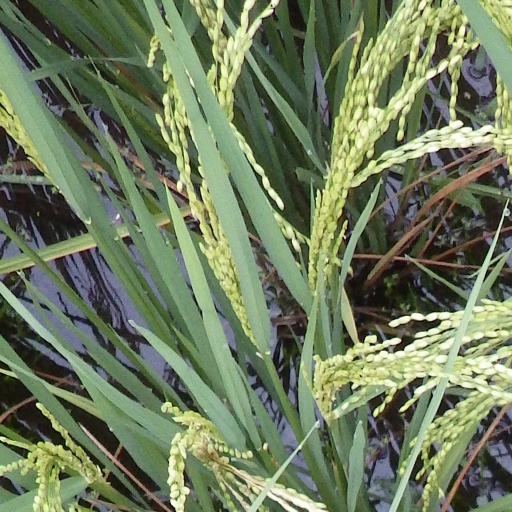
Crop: rice